Weapons and armour in Anglo-Saxon England

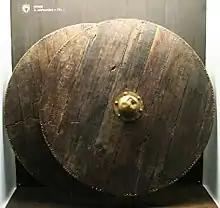
Two round, wooden shields from Thorsberg moor; dating to the 3rd century CE, they are similar to the shields used by the Anglo-Saxons

Old English poetry always states that shields were made of lime (linden-wood), but few actual examples have been found by archaeologists. Evidence indicates that alder, willow, and poplar wood were the most common types; shields of maple, birch, ash, and oak have also been discovered. The diameter of shields greatly varied, ranging from , although most shields were between in diameter. Their thickness ranged from , but most were between in width.